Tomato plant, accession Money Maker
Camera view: bottom (45 deg); turntable rotation: 330 degrees
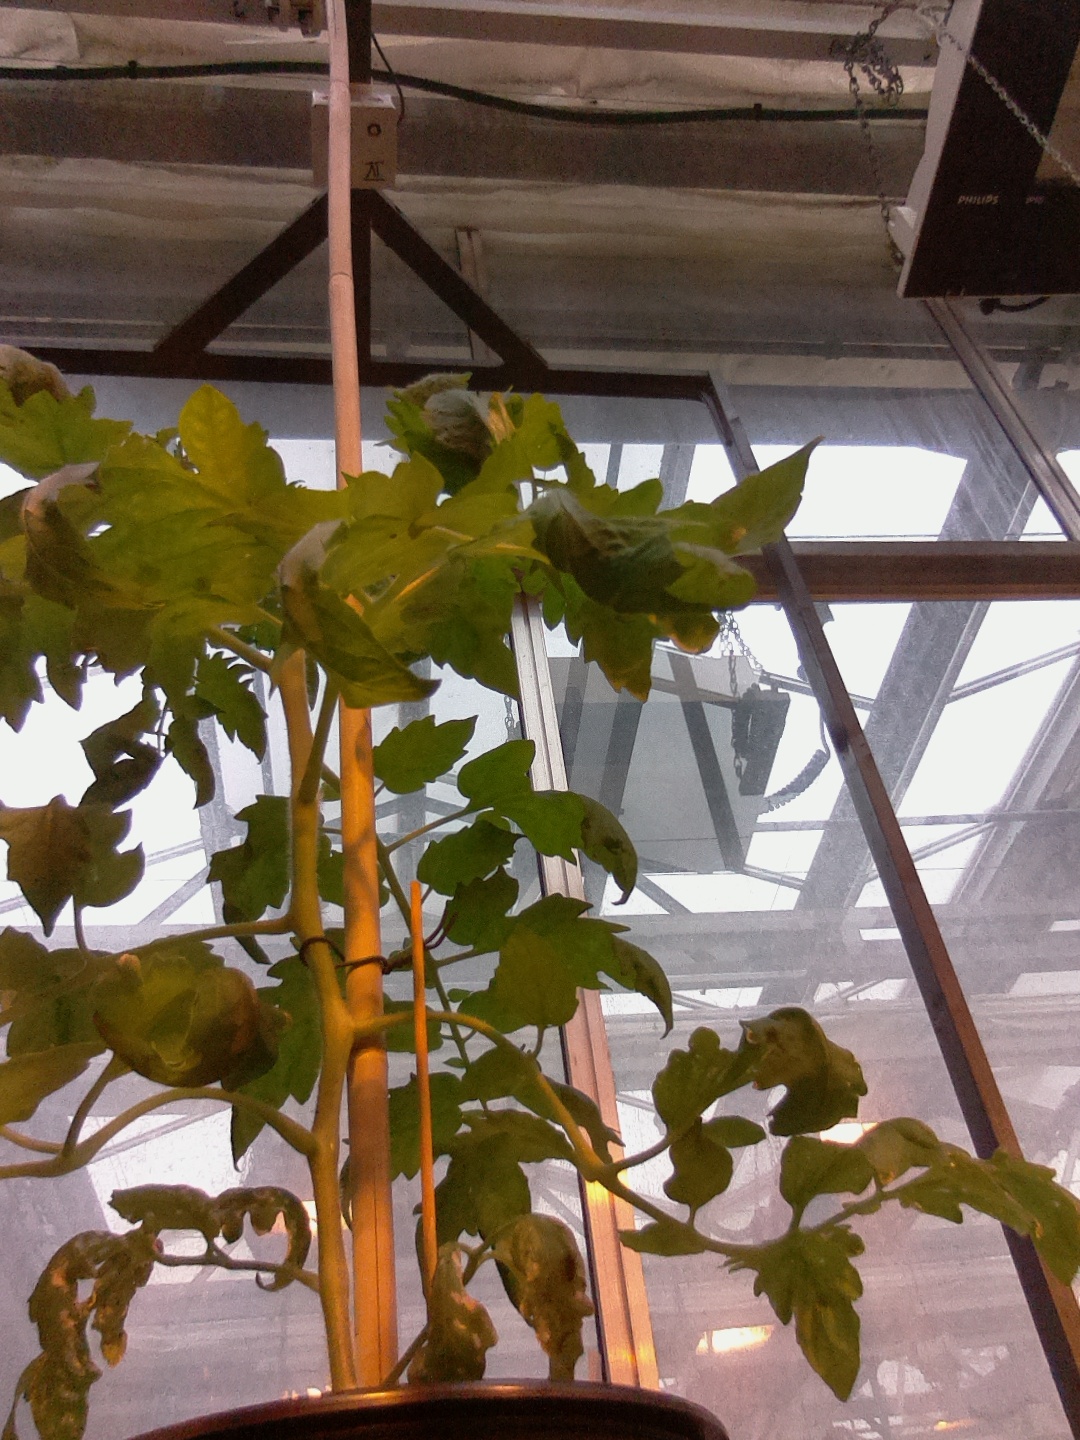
BBCH growth stage 52: 2 inflorescences visible